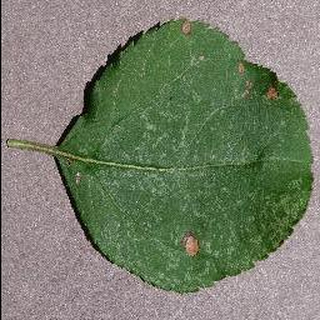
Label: apple_black_rot